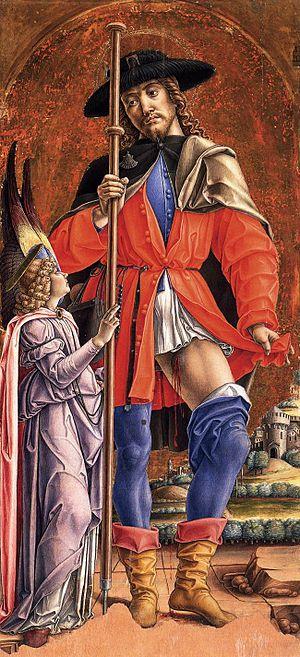
Saint Sébastien est une peinture à l'huile sur panneau transposée sur toile d'Antonello de Messine, réalisée vers 1478 et conservée à la Gemäldegalerie Alte Meister de Dresde.